Baháʼí Faith in Hungary

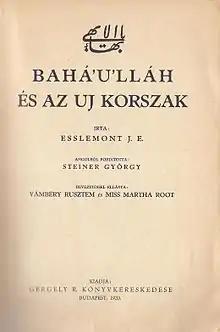
Inner front page of the first Baháʼí book in Hungarian: Esslemont J. E.: Baháʼu'lláh and the New Era (1933)

In 1932 two Baháʼís are noted in Hungary suggesting they are undertaking translating materials into Hungarian - Nicholas Erdelyi and George Steiner, both from Győr. In 1933 the first Baháʼí book in Hungarian was published. George Steiner, an Esperantist translated Esslemont's Baháʼu'lláh and the New Era. Its preface was written by Rusztem Vambery (son of Arminius Vambery) and Miss Martha Root.